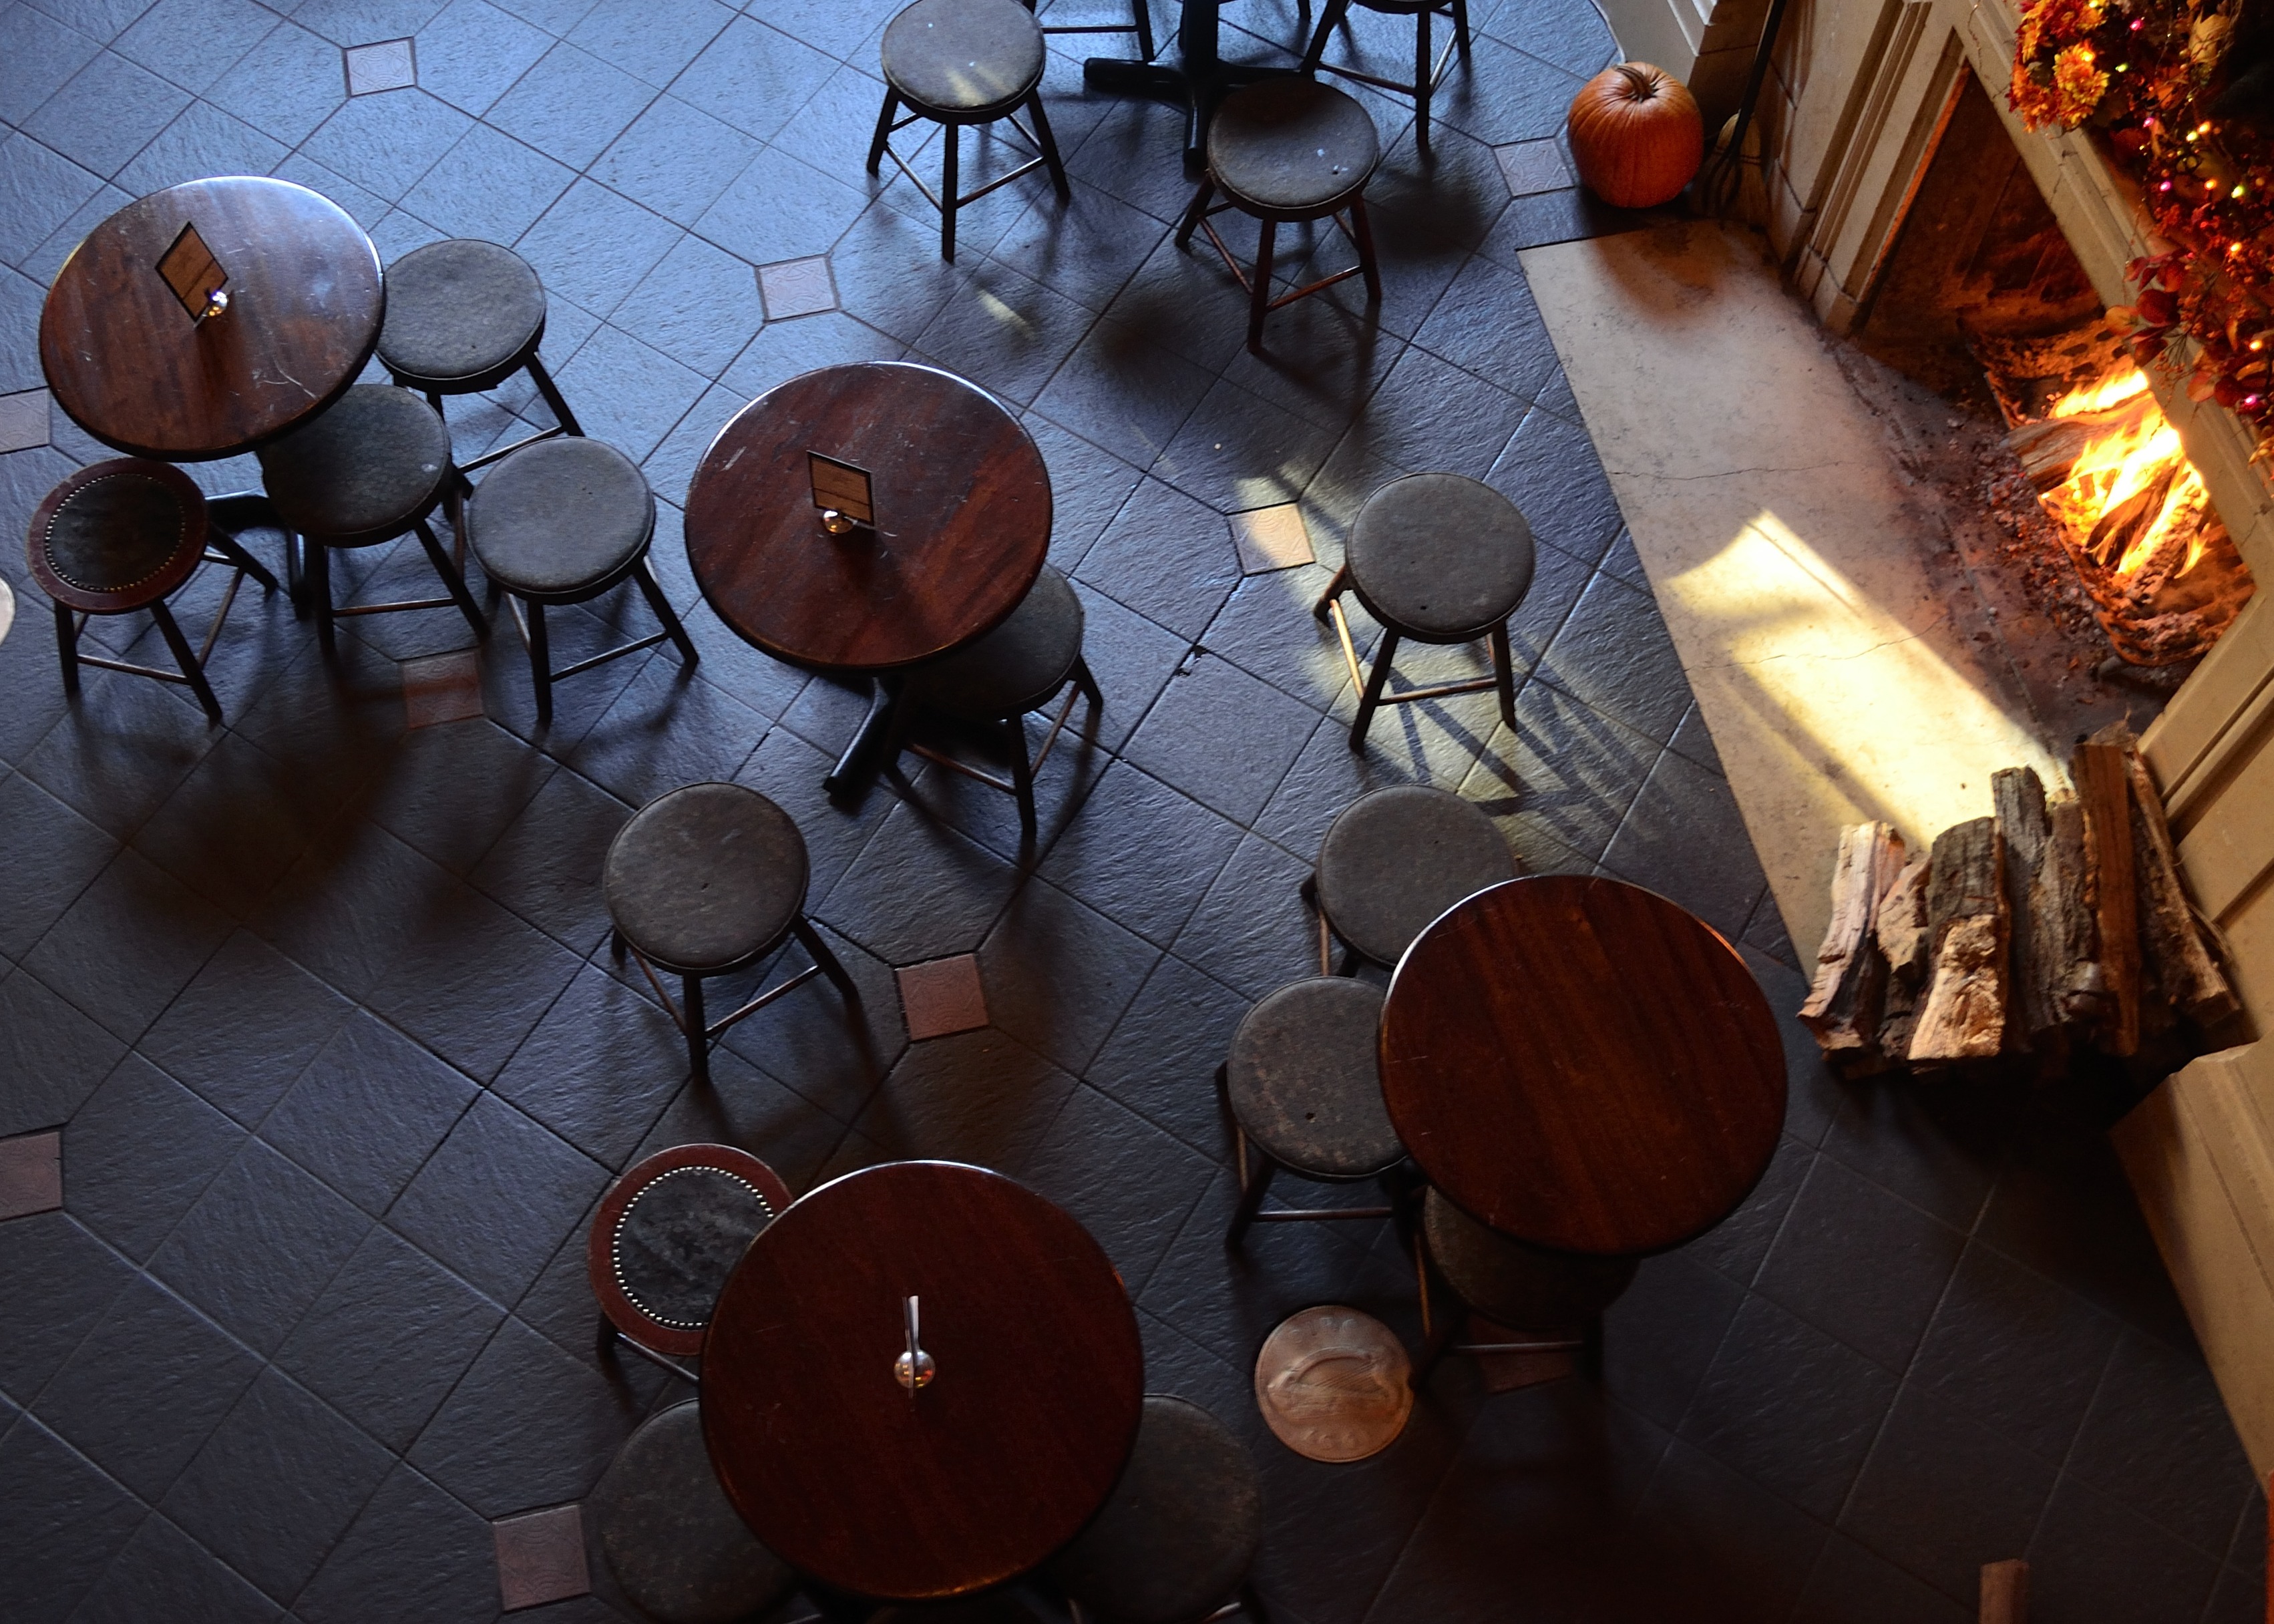
restaurant, color, cozy, fireplace, lighting, drum, dining, tables, drums, firelight, man made object, skin head percussion instrument